Harry Sandlin Mattice Jr.

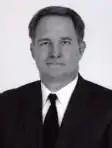

Harry Sandlin Mattice Jr. (born 1954) is a former United States district judge of the United States District Court for the Eastern District of Tennessee.